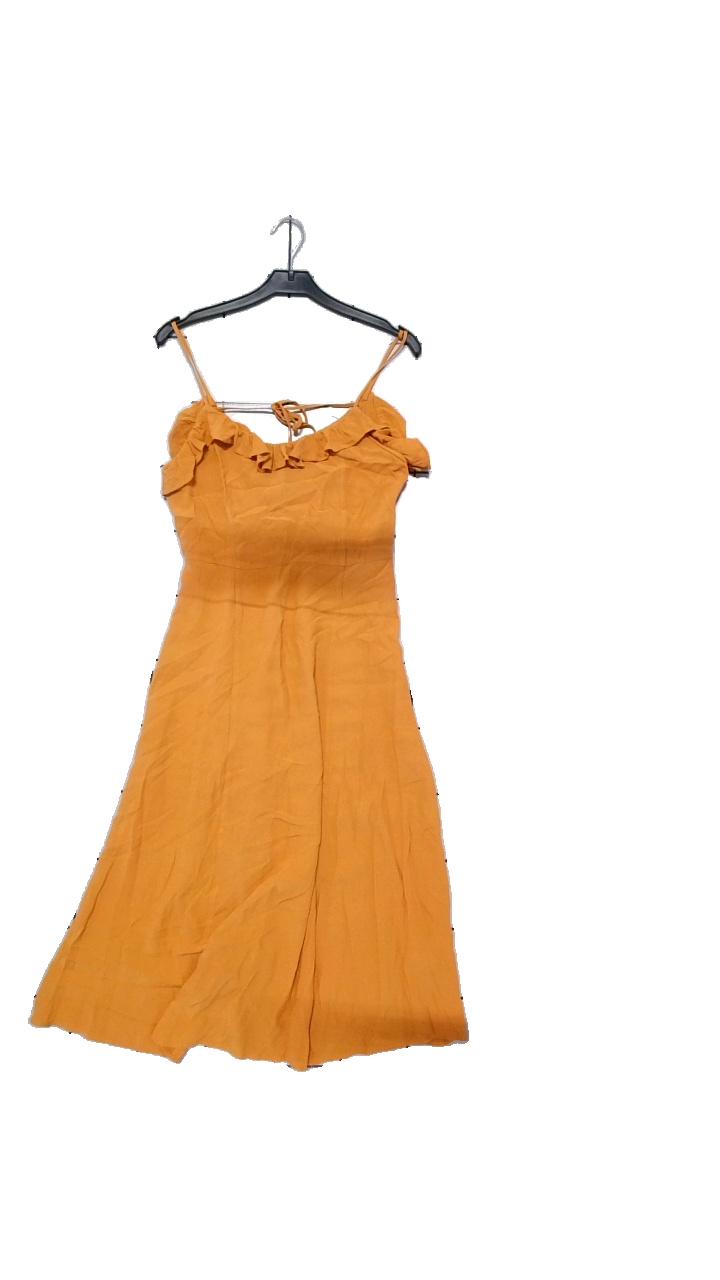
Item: Dress (Ladies)
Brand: H&m
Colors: Orange
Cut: Loose
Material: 100% viscose
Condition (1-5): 4
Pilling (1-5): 4
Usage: Reuse
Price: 50-100